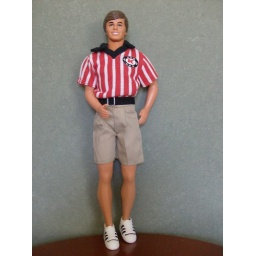
Ken in red white stripe shirt & tan shorts